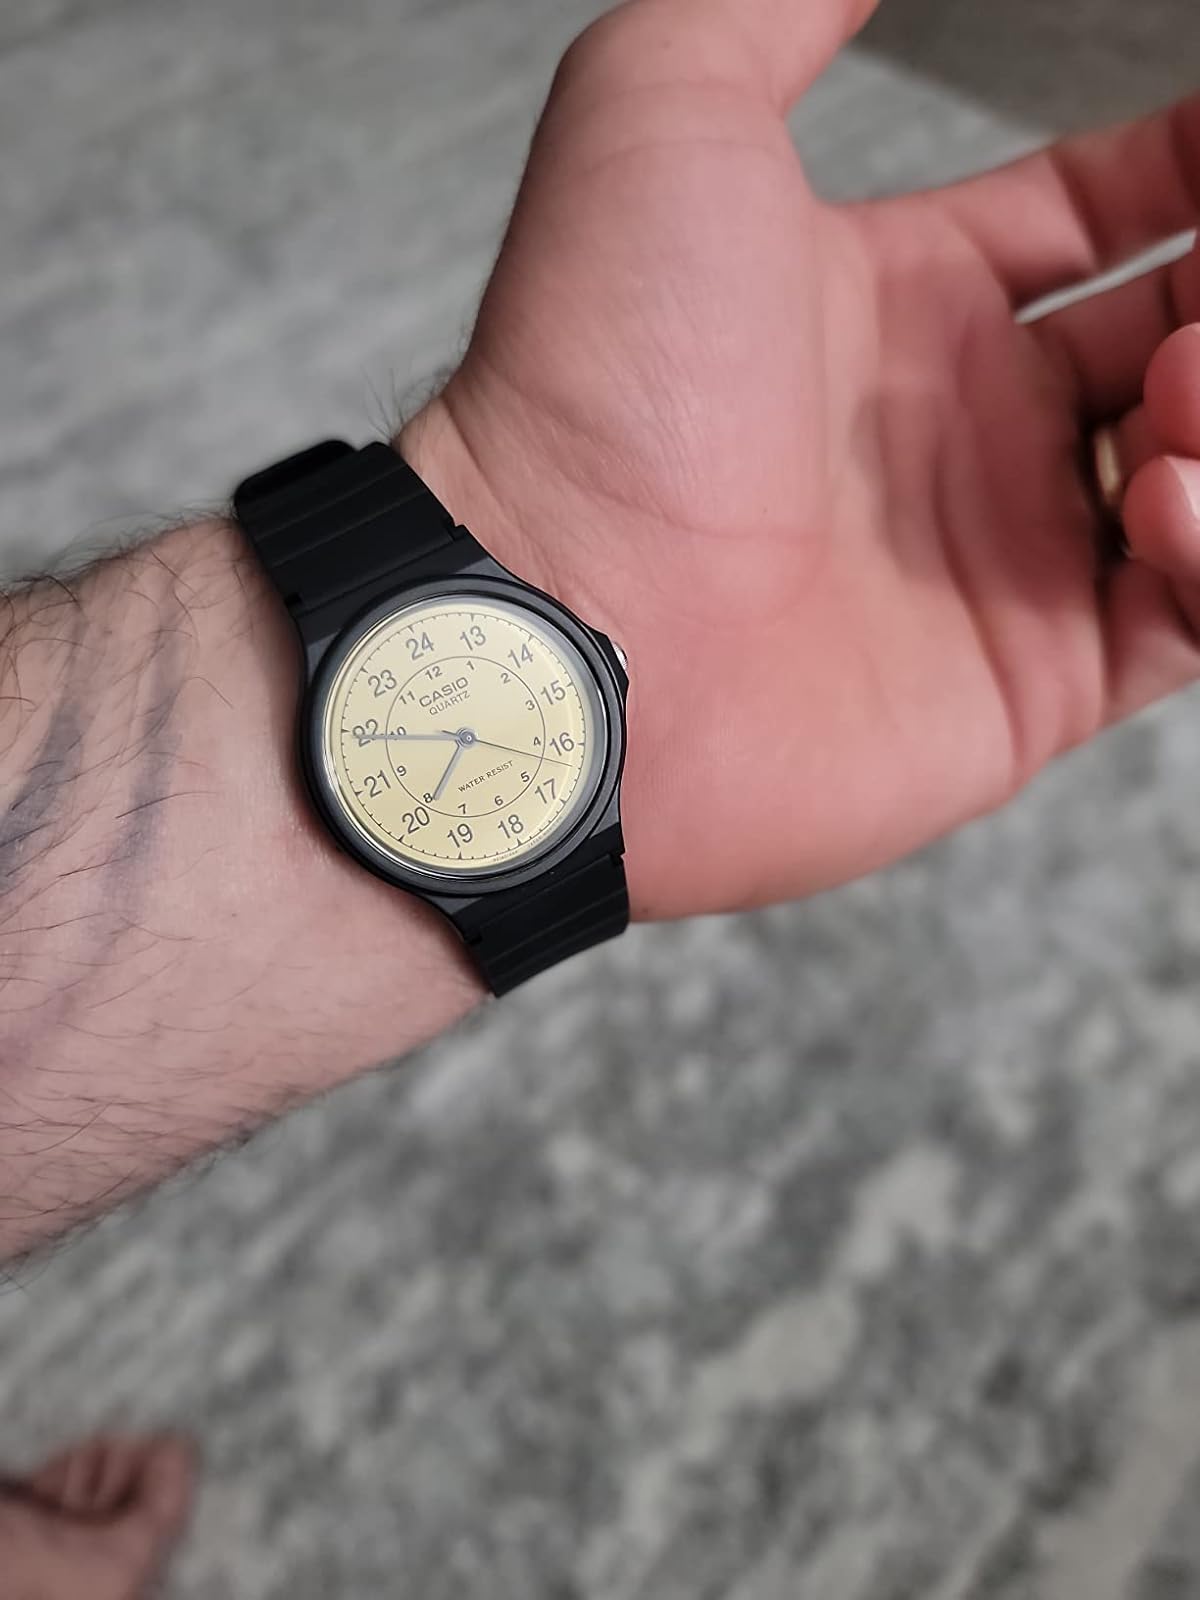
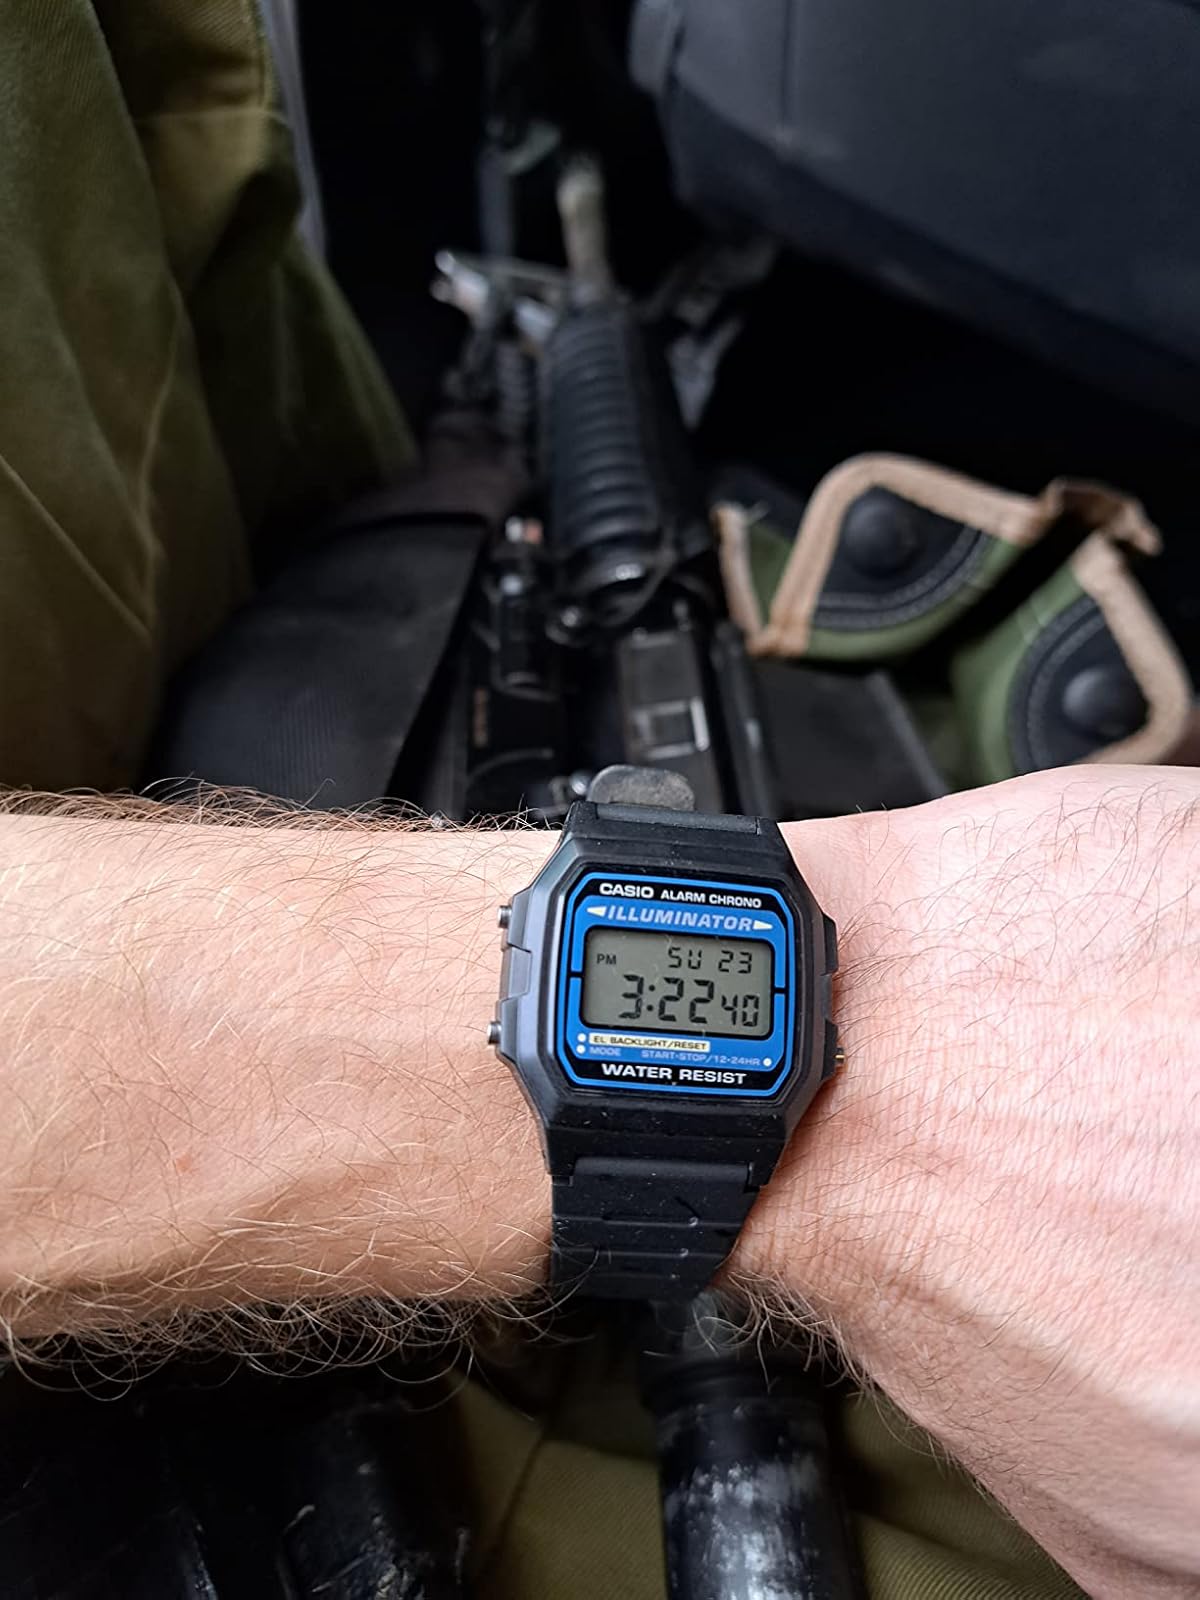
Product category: accessories_watch
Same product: no